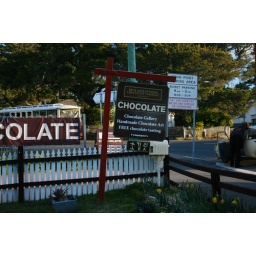
chocolate in blue mountains